Edvard Beneš

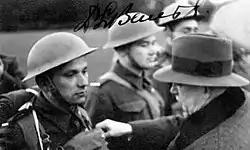
Edvard Beneš (right) gives medals to soldiers, including the later Operation Anthropoid assassins Jozef Gabčík and Jan Kubiš, 1940.

On 22 October 1938, Beneš went into exile in Putney, London. Czechoslovakia's intelligence service headed by František Moravec was still loyal to Beneš, which gave him a valuable bargaining chip in his dealings with the British as Paul Thümmel, a high ranking officer of the "Abwehr", Germany's military intelligence, was still selling information to Moravec's group. In July 1939, Beneš realising that "information is power", started to share with the British some of the intelligence provided by "Agent A-54" as Thümmel was code-named. As the British lacked any spies in Germany comparable to Agent A-54, the British were intensely interested in the intelligence provided by him, which Beneš used to bargain with in dealings with the British.